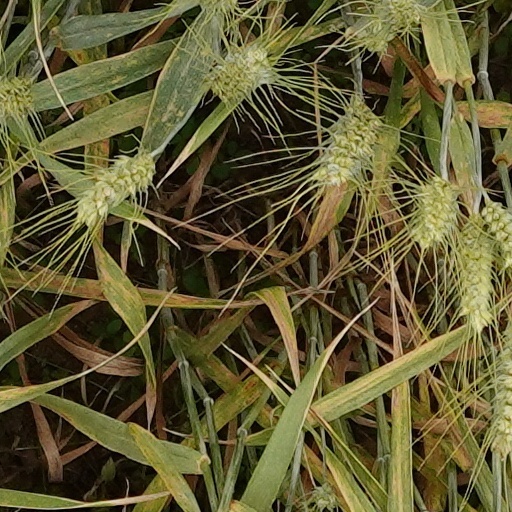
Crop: wheat